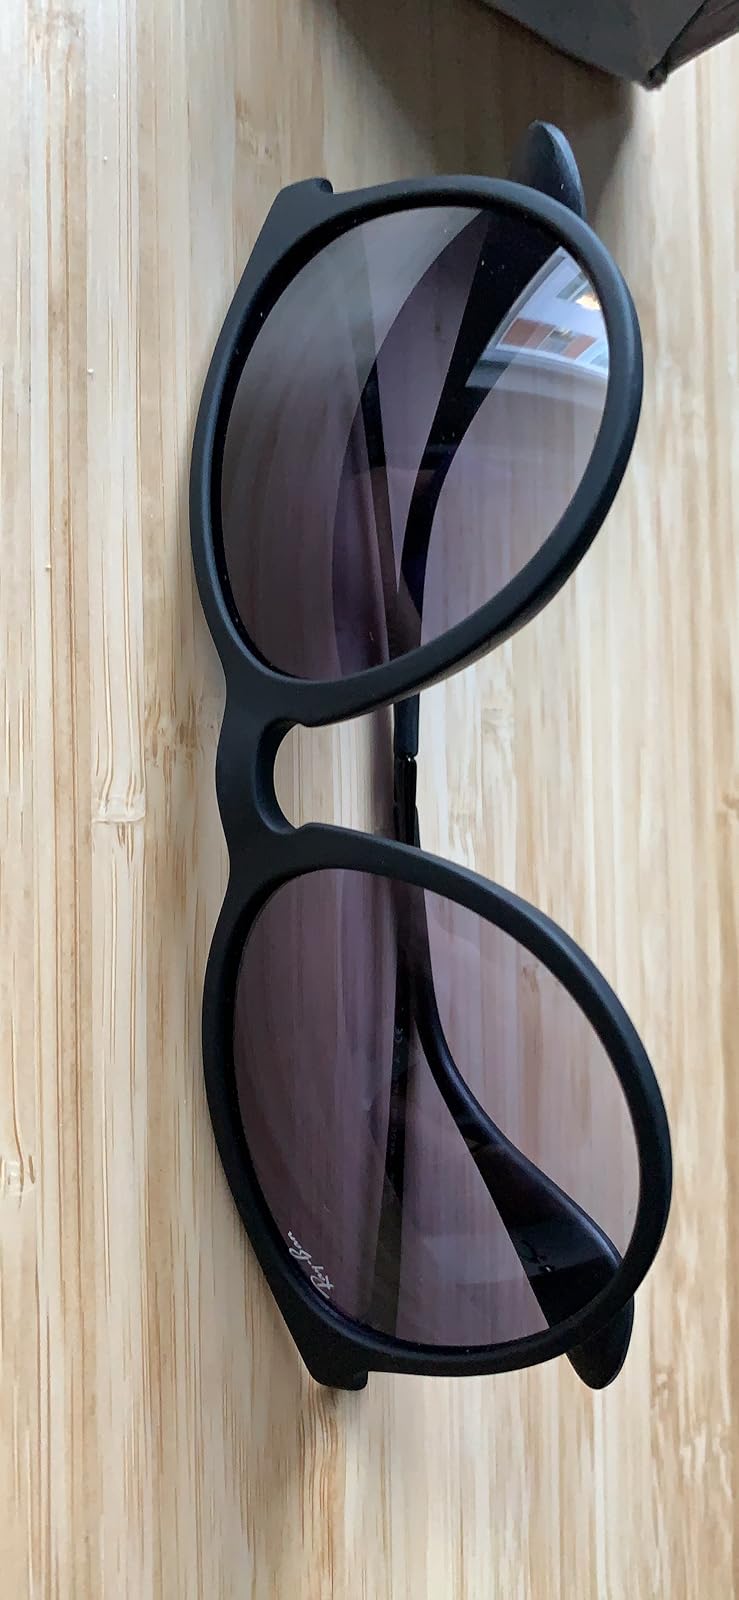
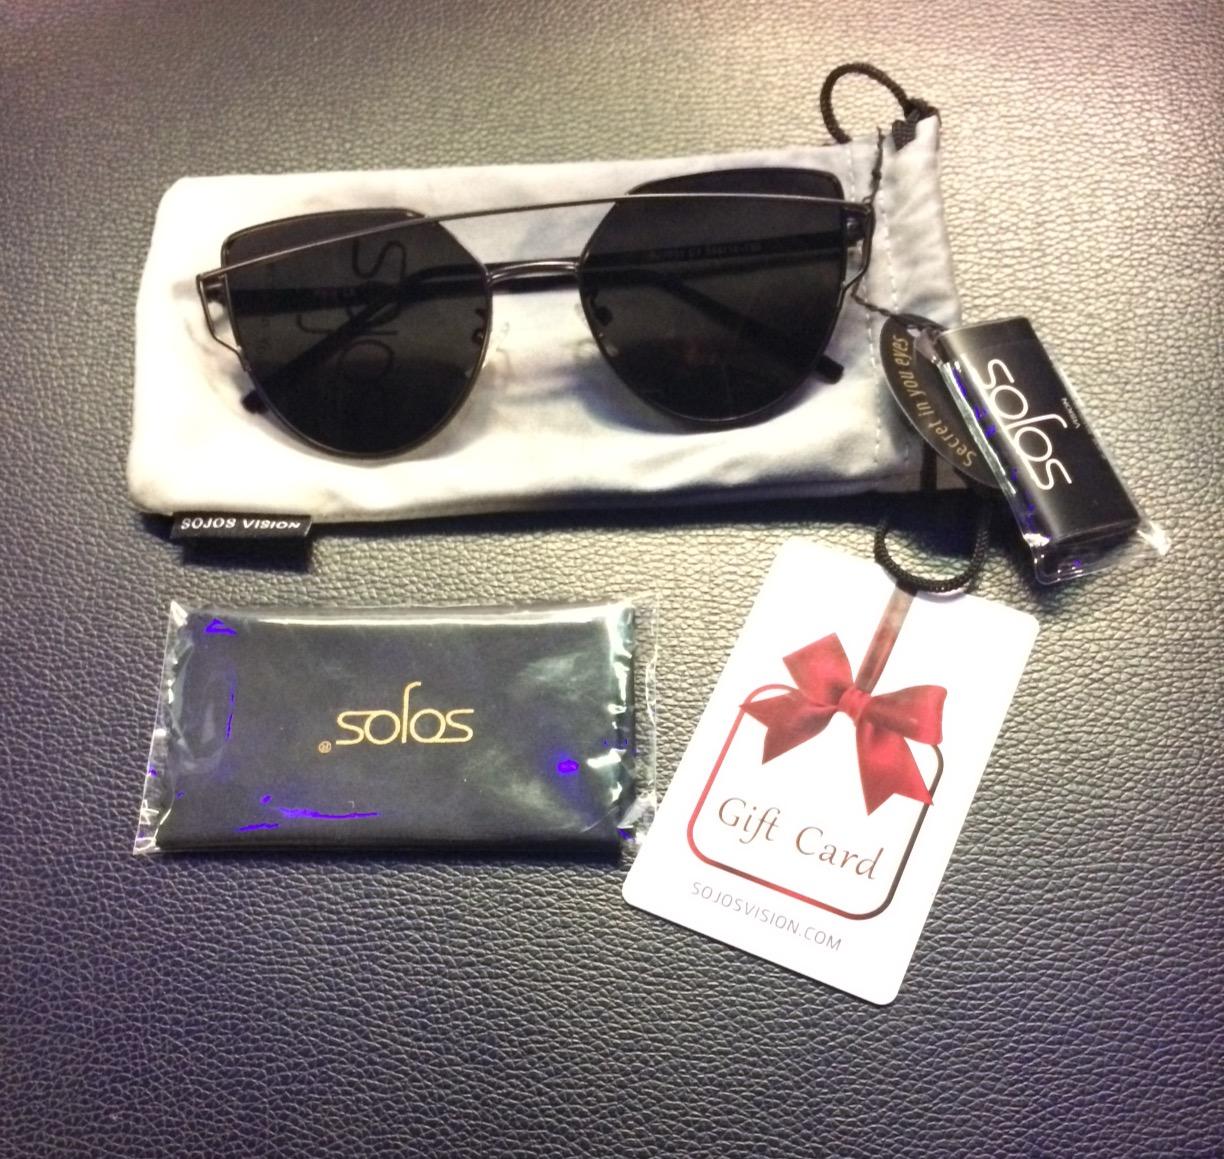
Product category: accessories_sunglasses
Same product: no